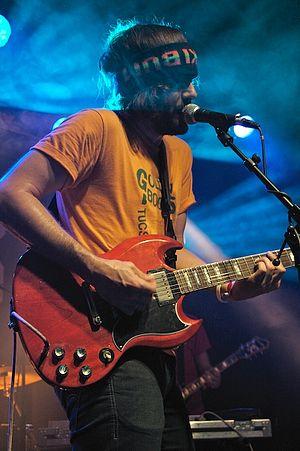
Malajube est un groupe de rock indépendant canadien, originaire de Sorel-Tracy, au Québec.